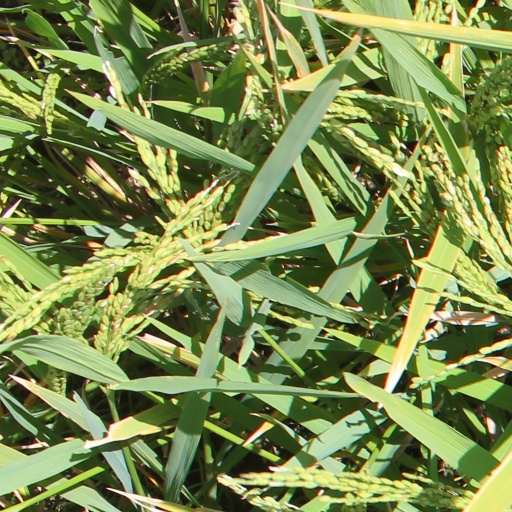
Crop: rice